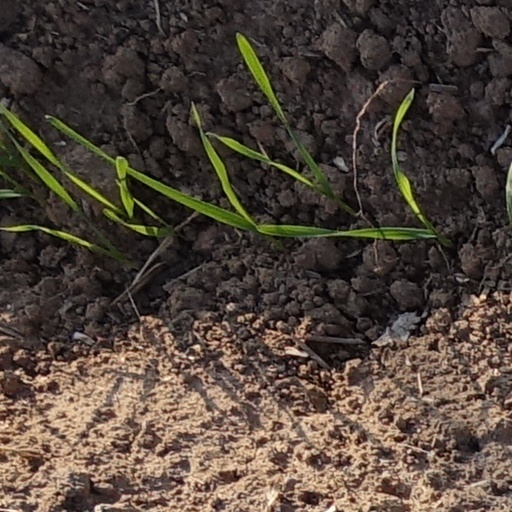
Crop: wheat